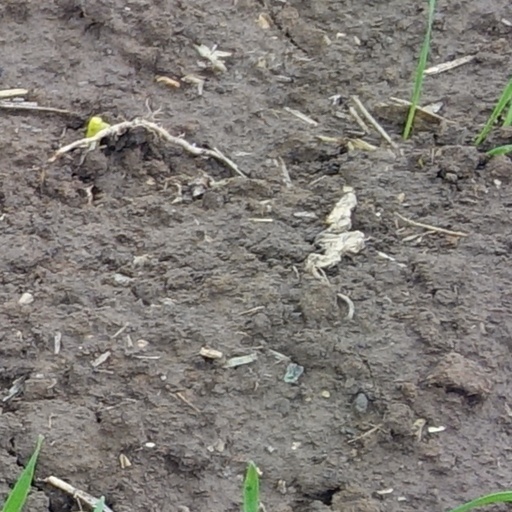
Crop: wheat